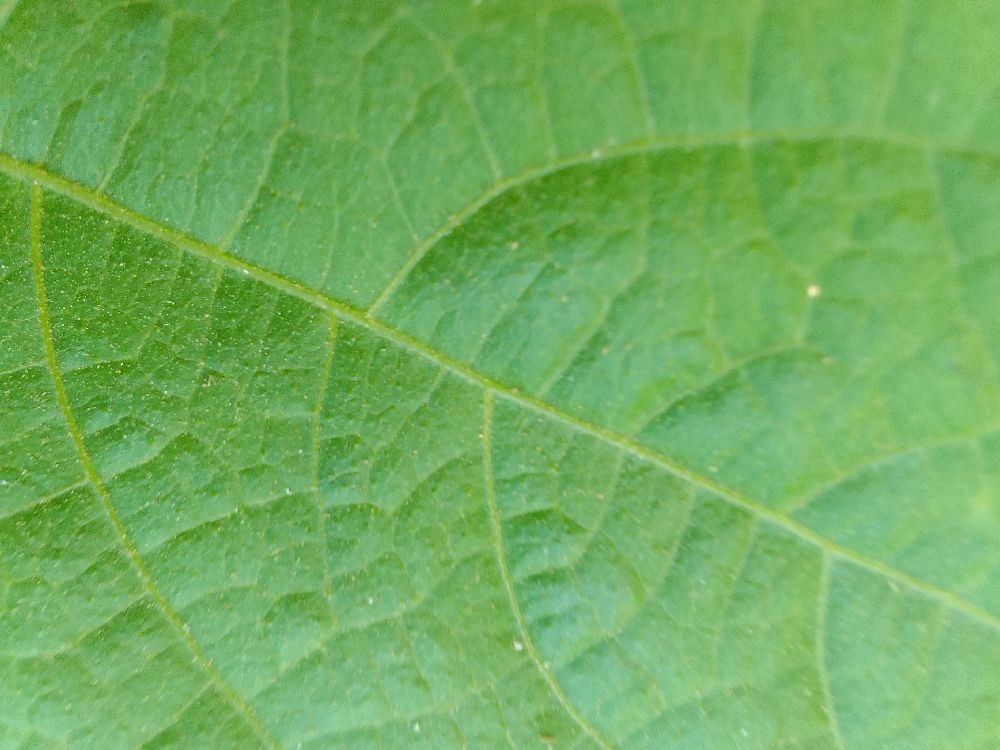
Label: healthy